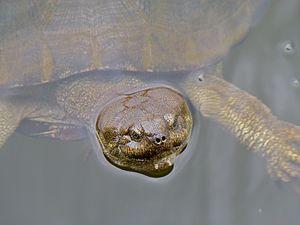
Pelusios sinuatus est une espèce de tortues de la famille des Pelomedusidae.